Abbe May

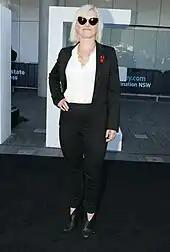
May at the ARIA Awards ceremony, December 2013, Star Event Centre, Sydney

Abbe May and the Rockin' Pneumonia released a second EP, "Hawaiian Disease", in June 2009. For that disc May supplied lead vocals; wah, delay and slide guitars; and a 70's drum machine. "The Sydney Morning Herald"s reviewer, Bernard Zuel, found the EP was another "hugely impressive release" from "Perth's blues-rock guitarist/tear-down-the-walls singer"; he cited her description of the title track, "Every line is a euphemism for oral sex. I've been collecting sex slang over the years and I've got this great dictionary of sex slang, too, as well as having a general interest in all things sleazy".